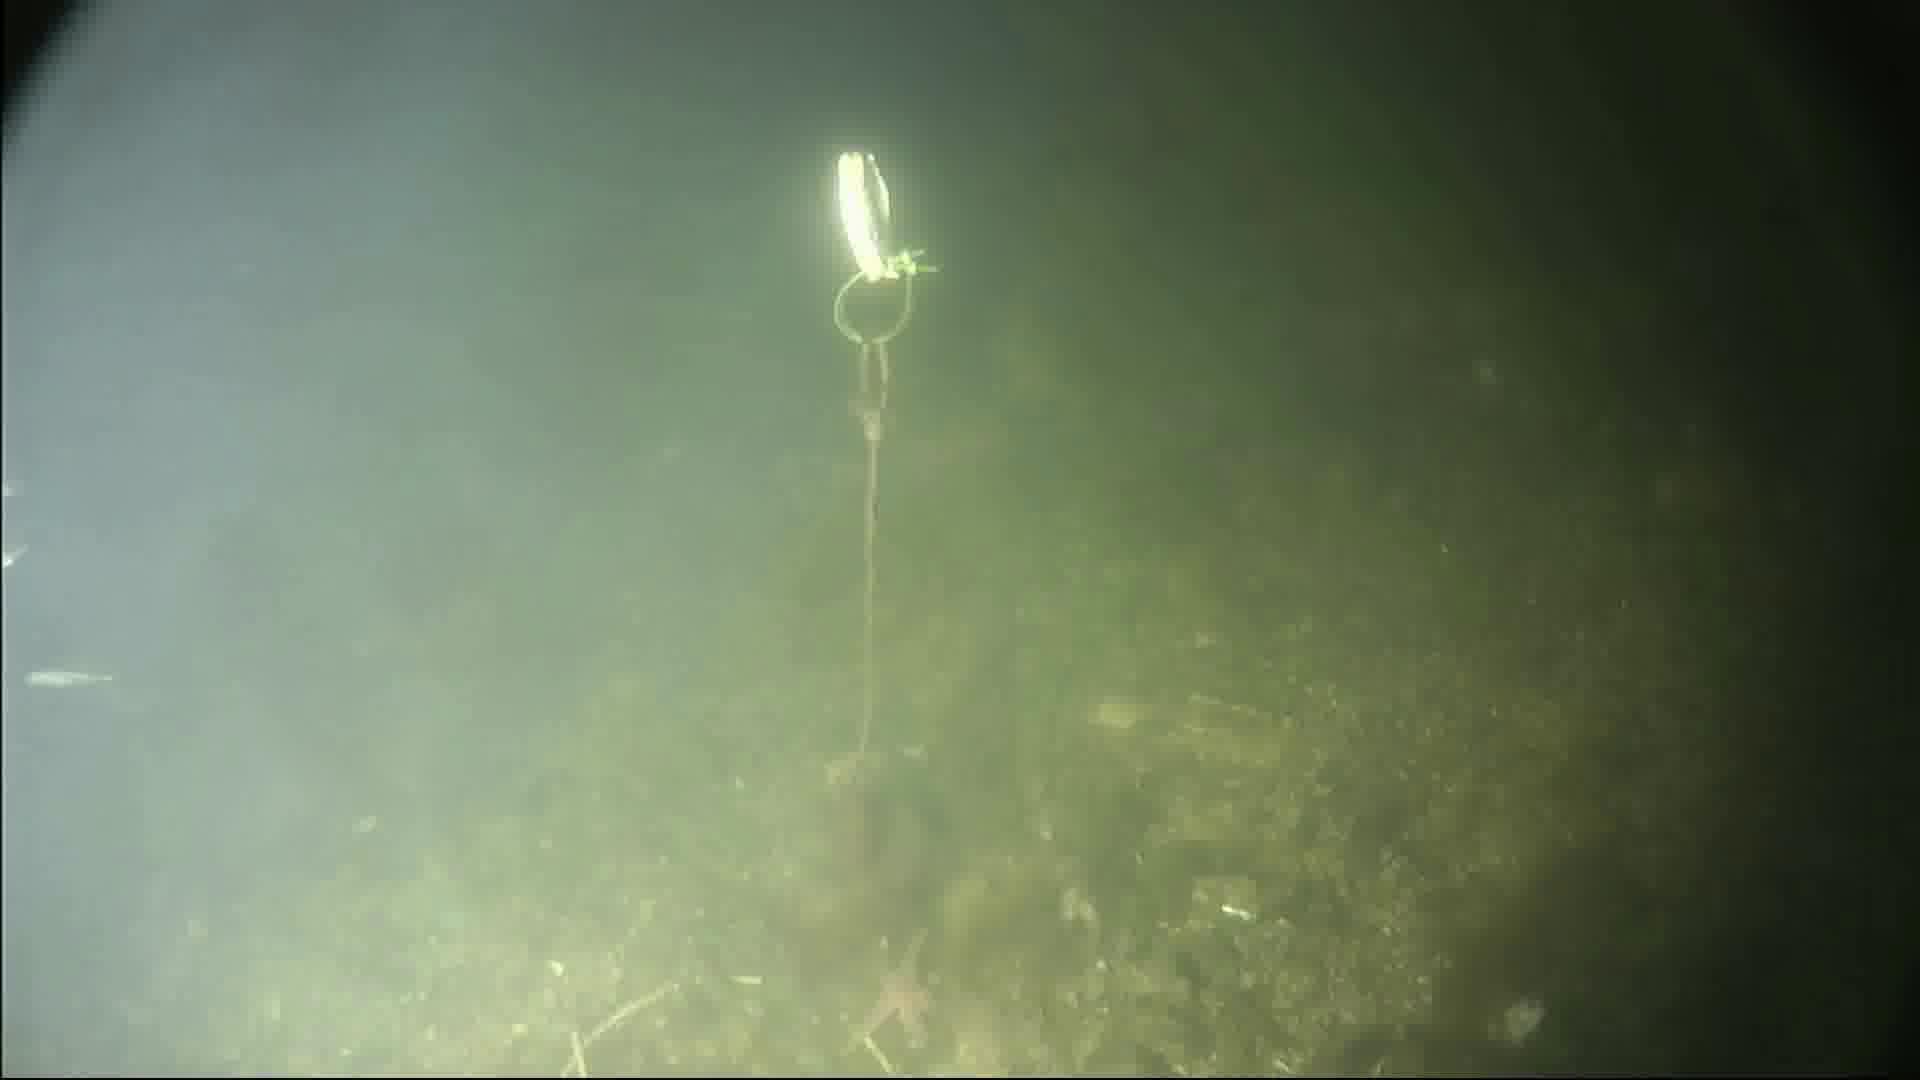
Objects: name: small_fish
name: starfish
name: crab